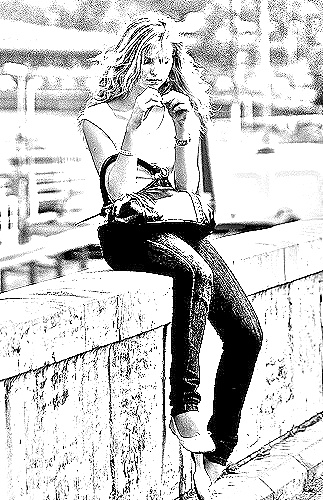
Portrait style: Sketch Portrait